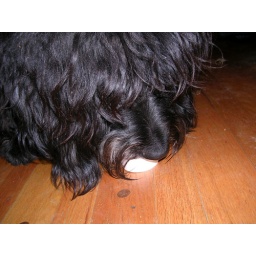
Leo, our goldendoodle puppy is eating his frosty paws! Don't put your hand near that cup!